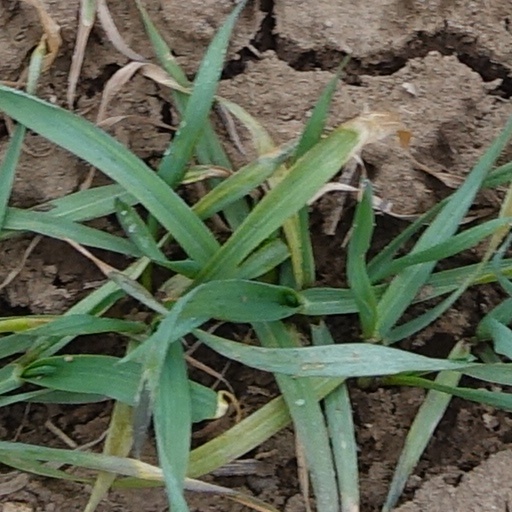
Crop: wheat